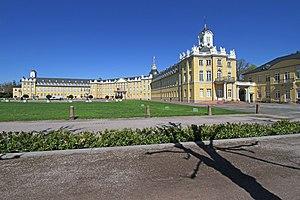
Chateau à Karlsruhe